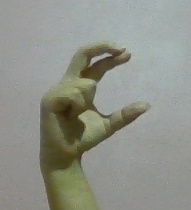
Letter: thal